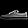
Label: Sneaker